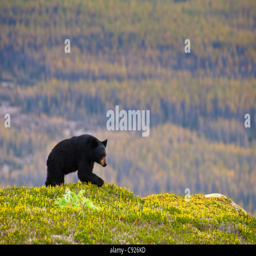
a black bear foraging for berries